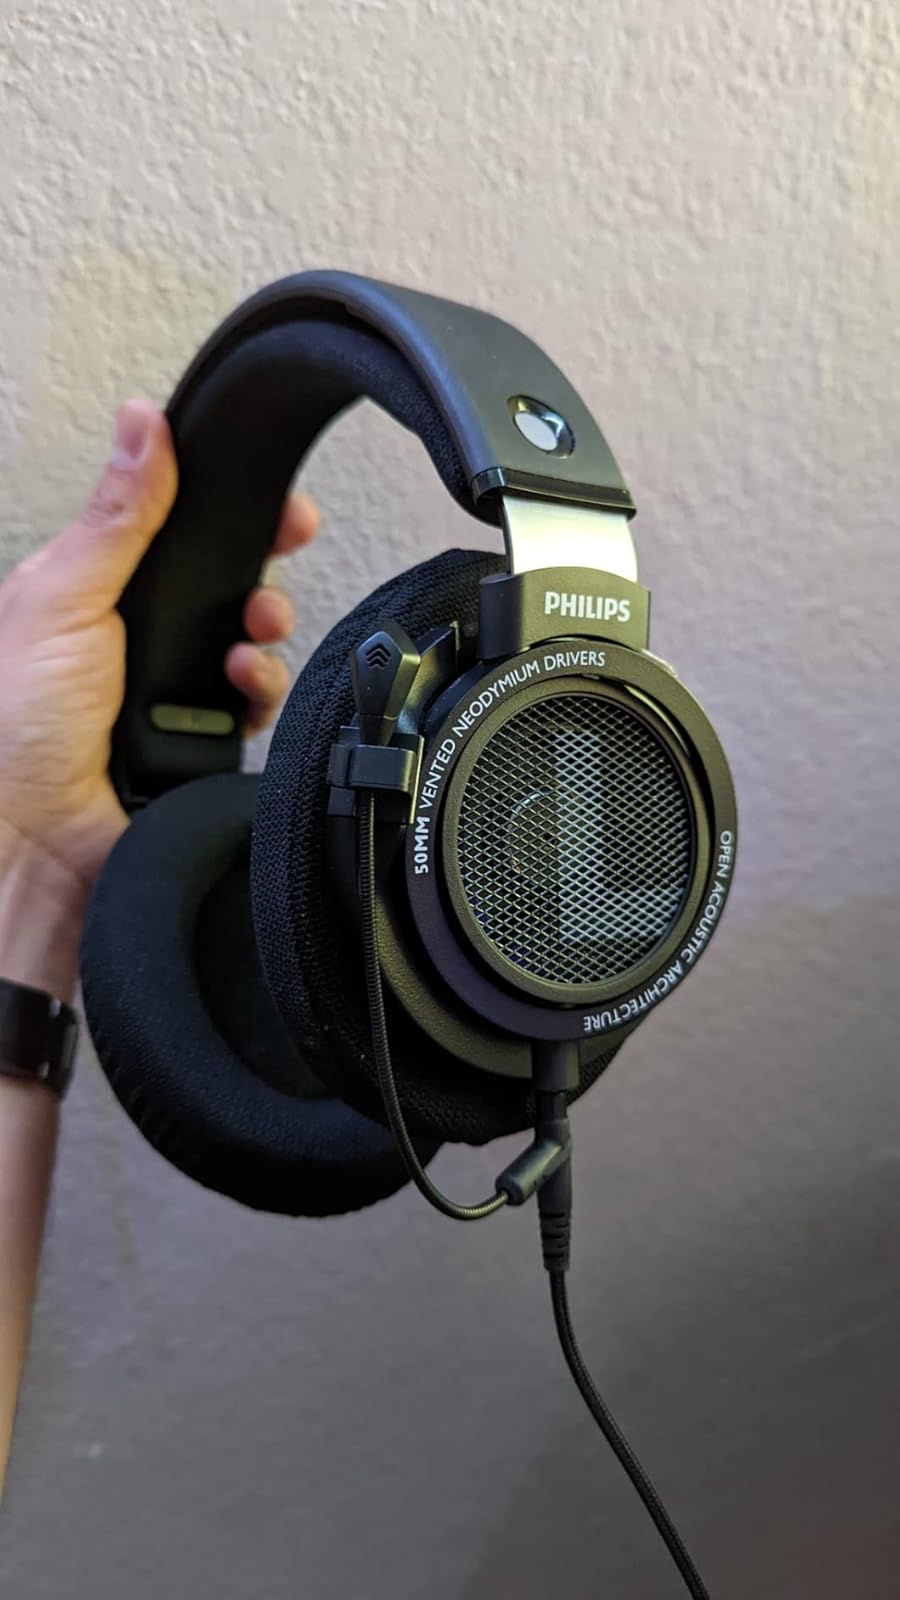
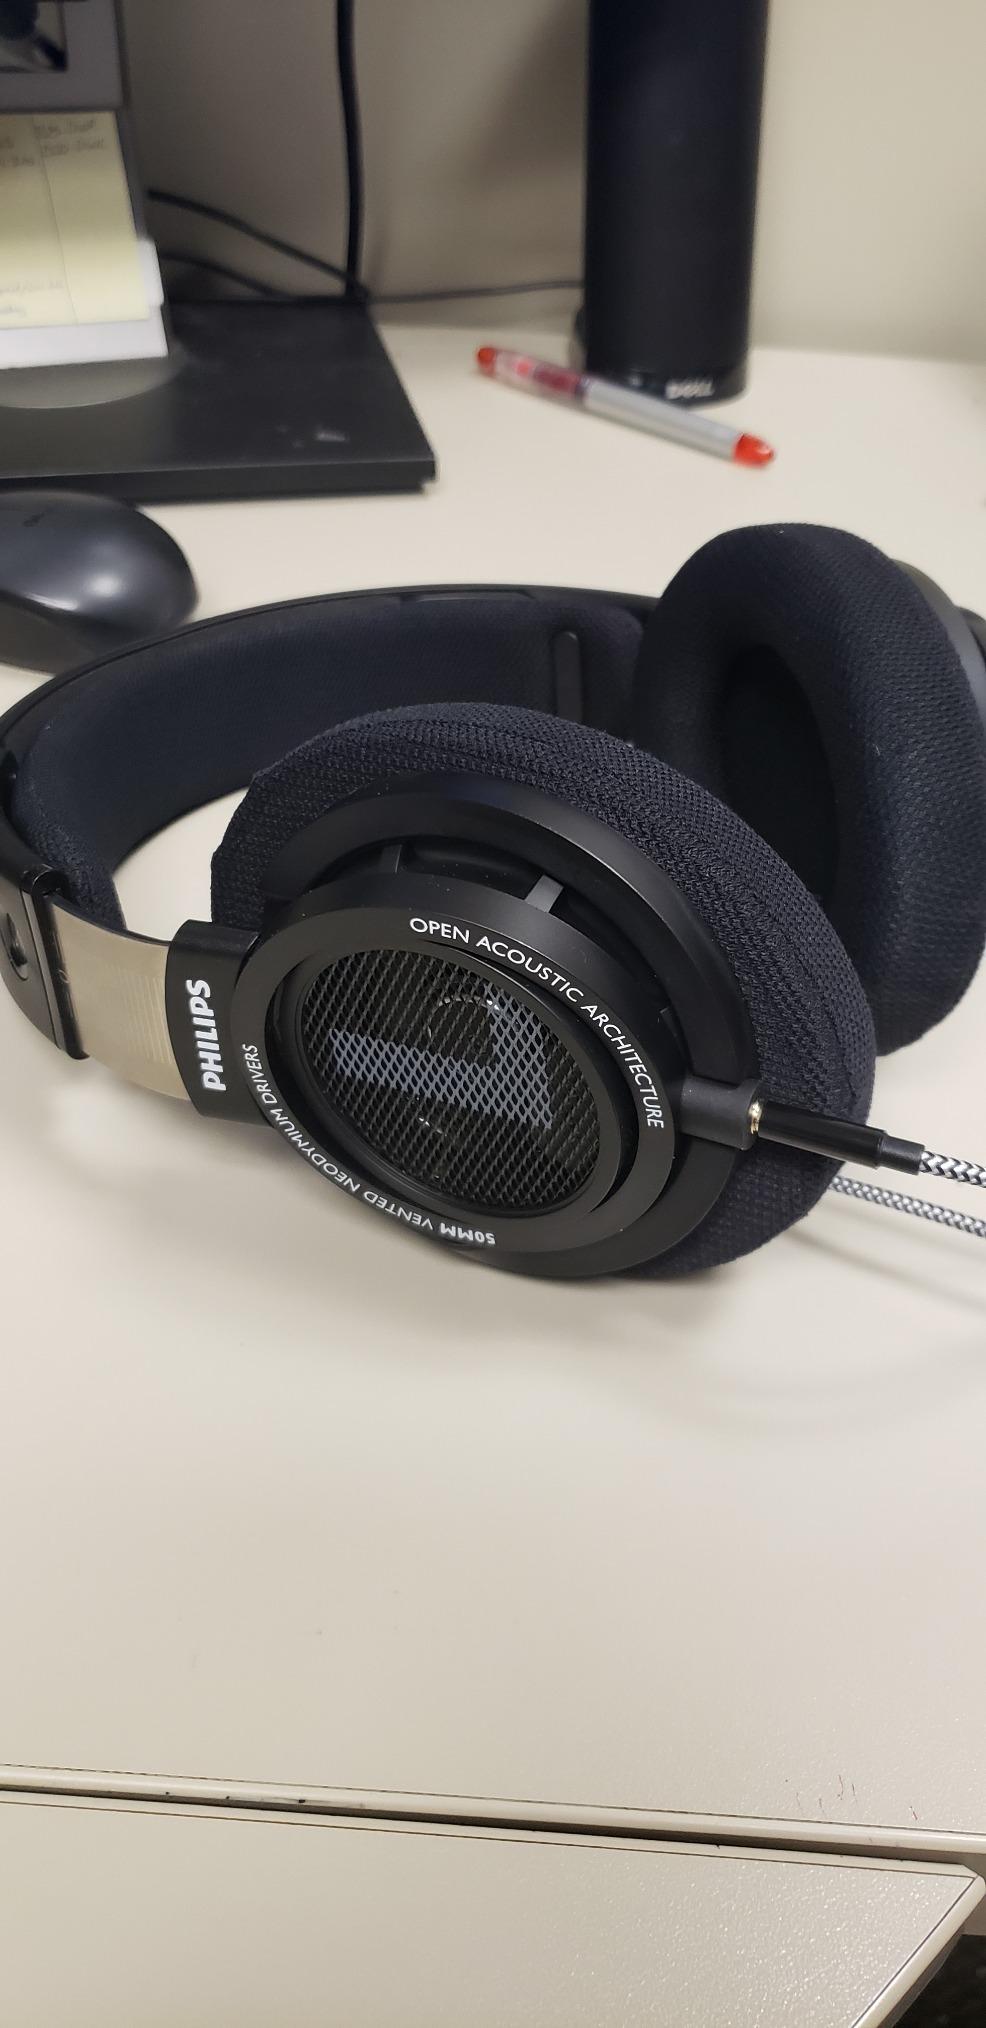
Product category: headphones
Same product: yes